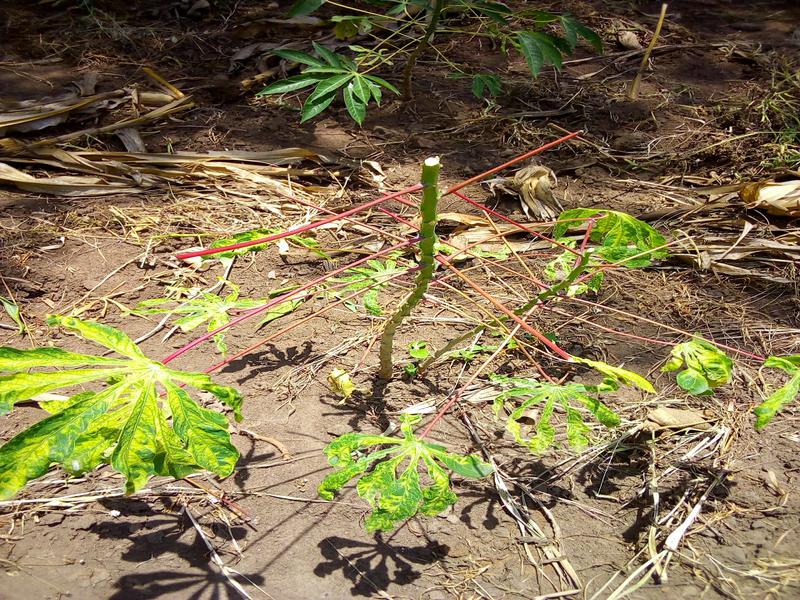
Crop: cassava
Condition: mosaic_disease